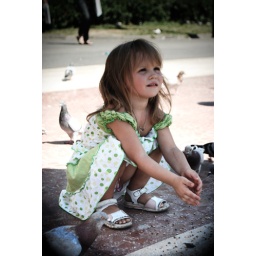
a cute little girl in spain feeding all the pigeons. This shot amazes me.